The Lost World (Doyle novel)

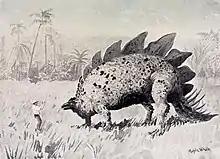
Maple White's sketch of a living "Stegosaurus"

Edward Malone, a young reporter for the "Daily Gazette", asks his editor for a dangerous assignment to impress the woman he loves, Gladys, who wishes for a great man capable of brave deeds and actions. His task is to approach the notorious Professor Challenger, who frightens the popular press intensely and physically assaults intrusive journalists. The subject is to be his recent South American expedition which, surrounded by controversy, guarantees a hostile reaction. As a direct approach would be instantly rebuffed, Malone instead masquerades as an earnest student. On meeting the professor he is startled by his intimidating physique, but believes his ruse is succeeding. However, Challenger had really seen through the masquerade, and after confirming Malone’s scientific knowledge is non-existent, erupts in anger and forcibly throws him out.